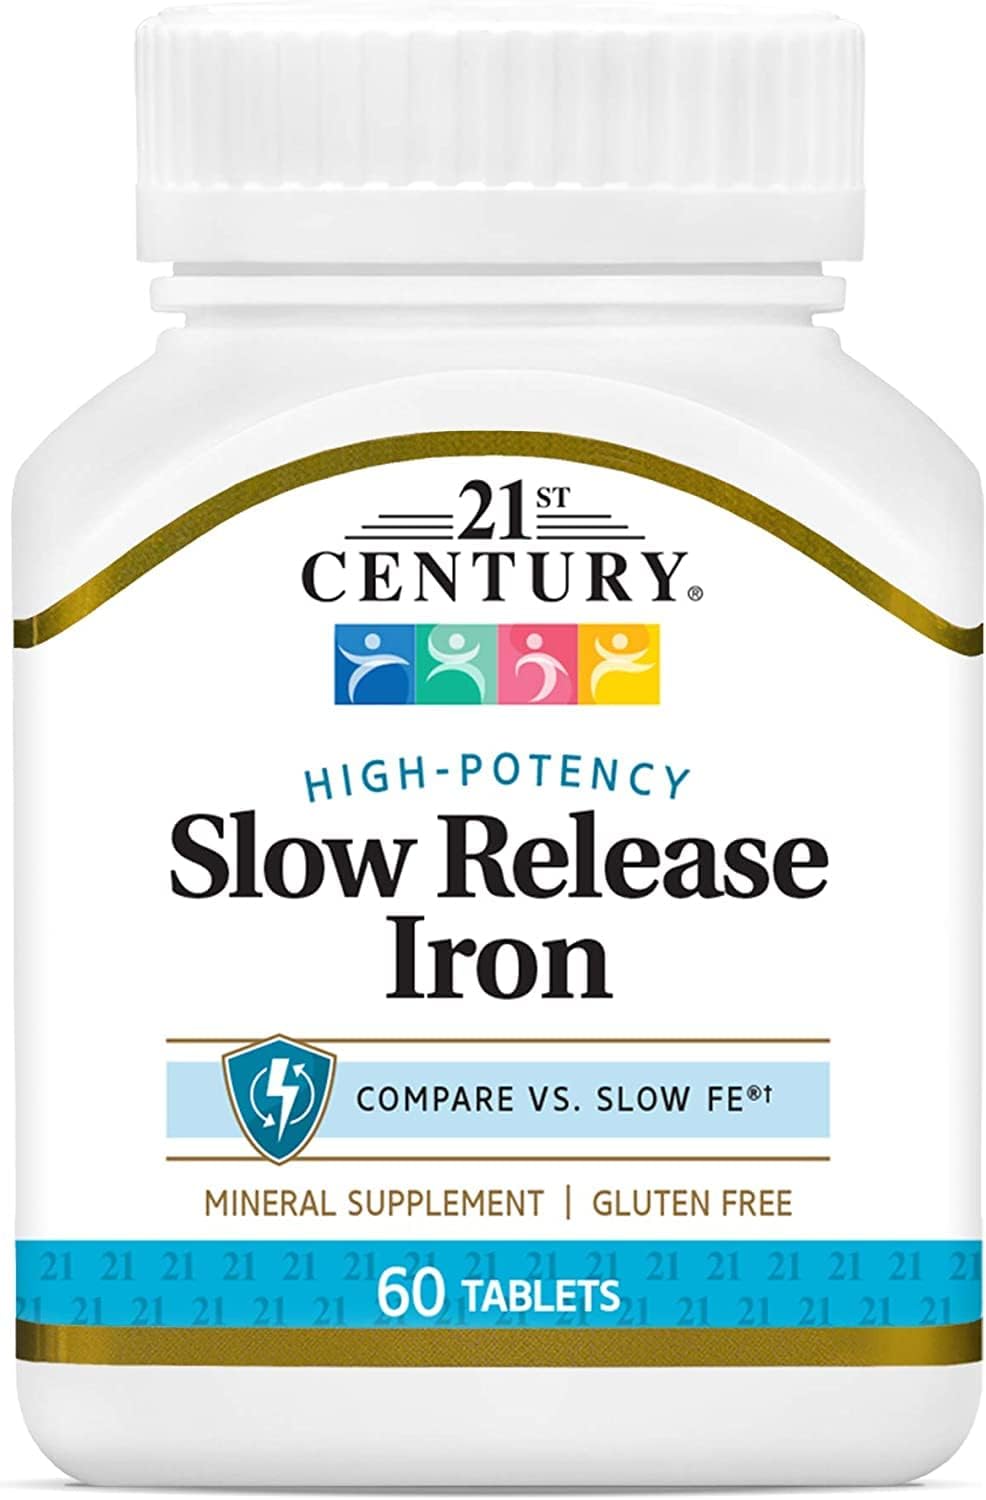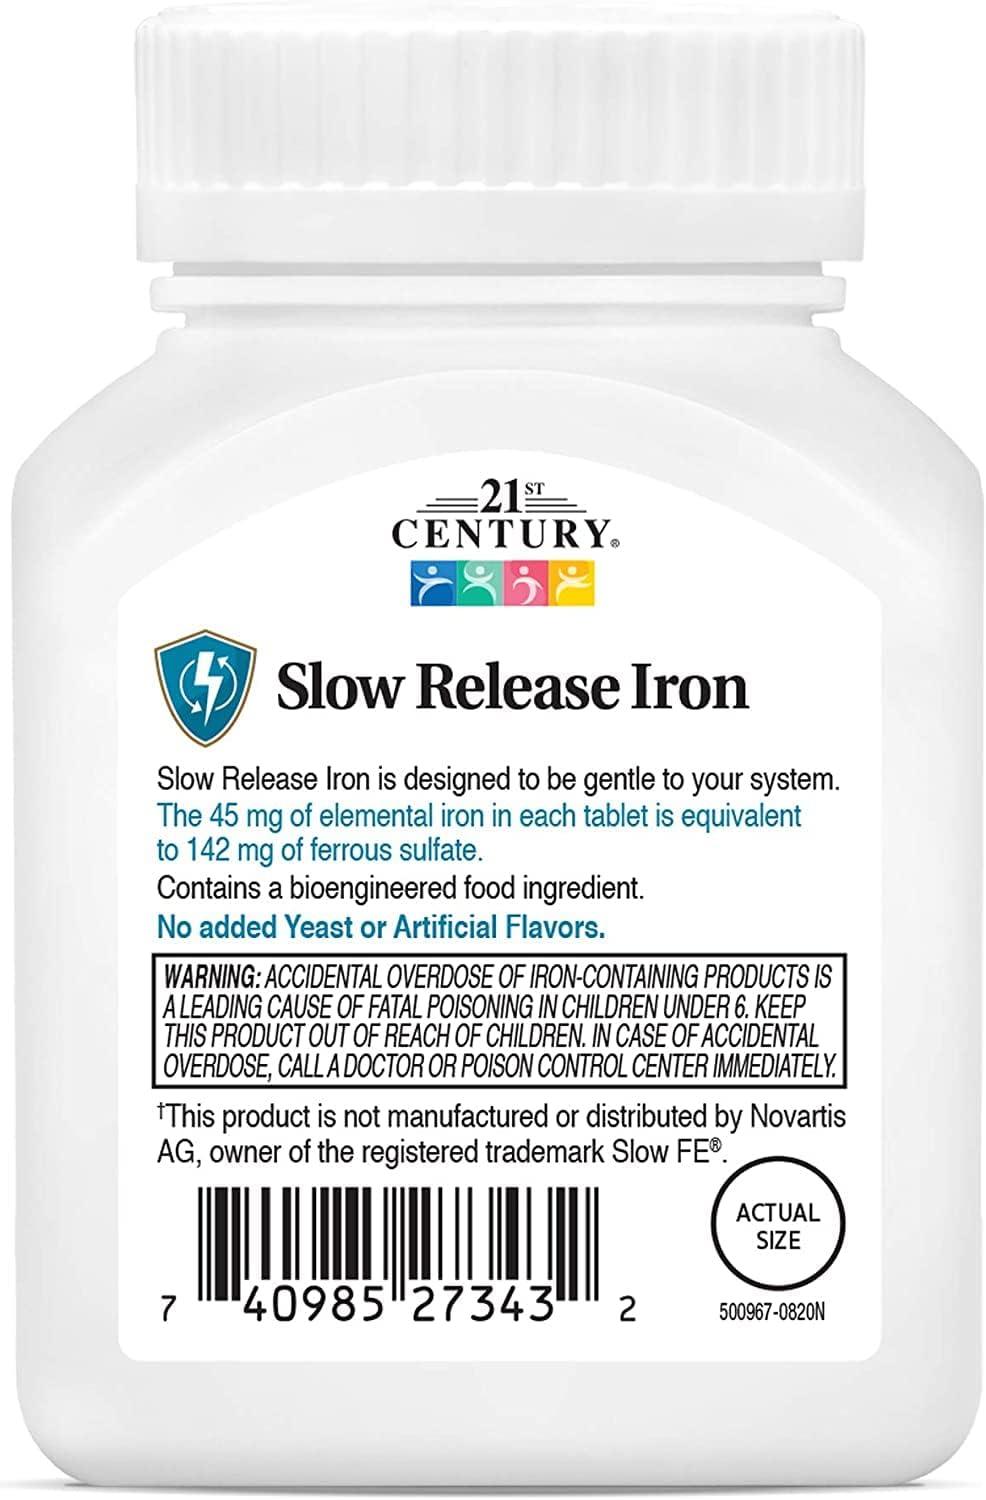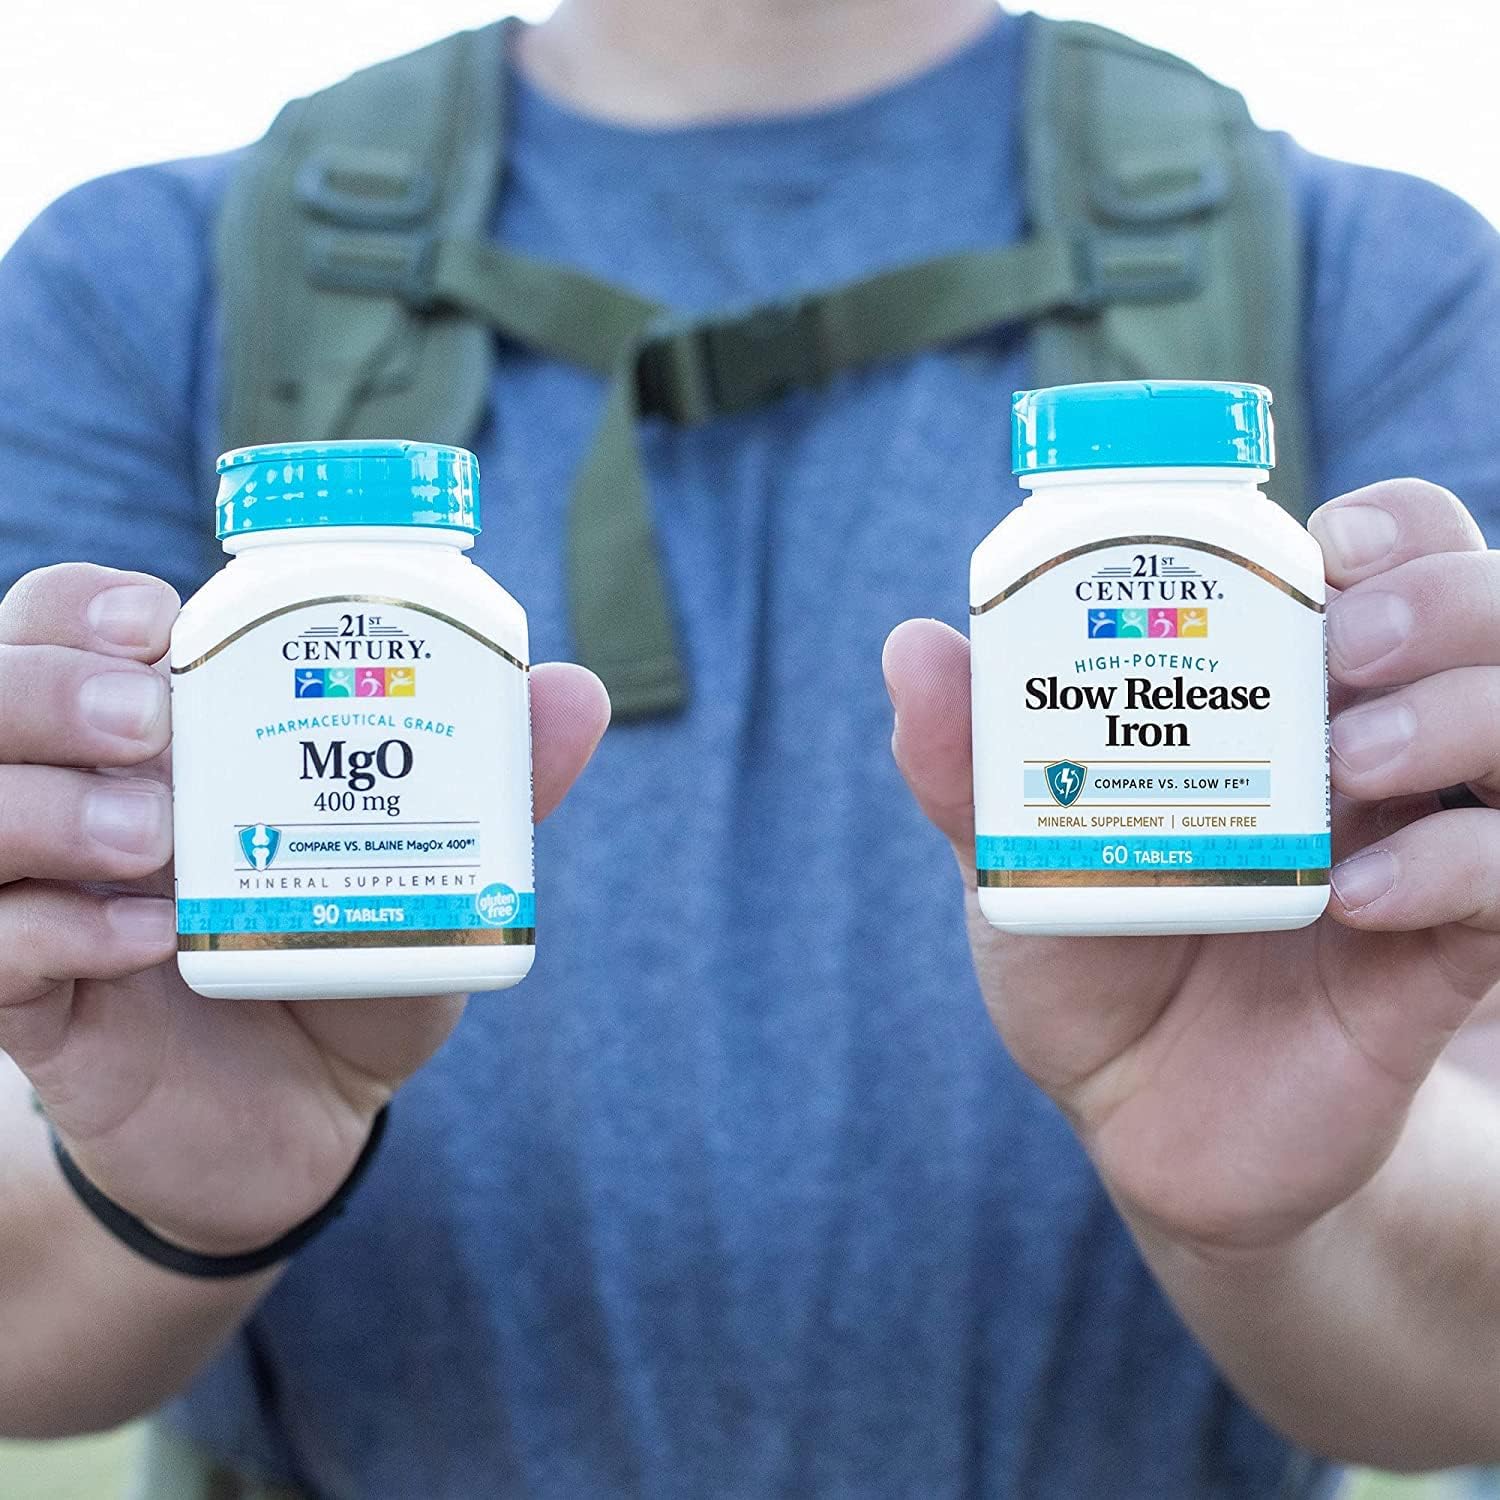
21st Century Slow Release Iron Tablets, 60 Count by 21st Century
Category: Health & Personal Care
Slow Release Iron Tablets, 60 Count by 21st Century
Features: CONTAINS: 45 mg of elemental iron in each tablet | FEATURES: Bioengineered food ingredient | FORMULATED: High potency; Slow Release Iron